Miki Ando

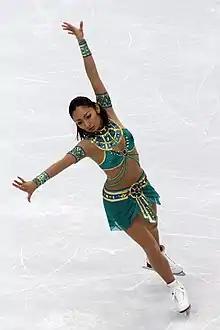
Ando at the 2010 Winter Olympics

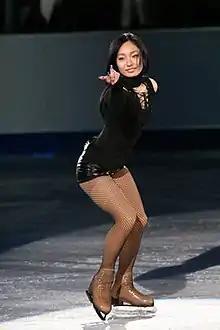
Ando performing her exhibition Handcuffs at the 2008 Four Continents

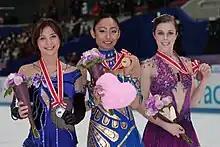
Ando at the 2009 NHK Trophy

GP: Grand Prix; JGP: Junior Grand Prix